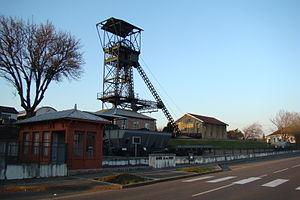
Musée de la mine à Blanzy.
Les Houillères de Blanzy sont à la fois les mines historiques de la région de Blanzy et à la fois une division de Charbonnages de France créée lors de la nationalisation. Elle regroupe alors trois bassins miniers exploités en Bourgogne, mais sans lien géologique entre eux : Blanzy-Montceau-les-Mines, Épinac et Decize-La Machine.
Blanzy est une commune française située dans le département de Saône-et-Loire en région Bourgogne-Franche-Comté
Le Musée de la Mine de Blanzy est un musée français labellisé Musée de France, inauguré en 1978, sur l'ancien site minier de la commune de Blanzy, en Saône-et-Loire.